Anekantavada

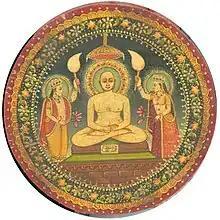
Mahāvīra did not use the word "anekāntavada", but his teachings contain the seeds of the concept (painting from Rajasthan, ca. 1900)

Ancient India, particularly the centuries in which the Mahāvīra and the Buddha lived, was a ground of intense intellectual debates, especially on the nature of reality and self or soul. Jain view of soul differs from those found in ancient Buddhist and Hindu texts, and Jain view about "jiva" and "ajiva" (self, matter) utilizes "anekāntavāda".